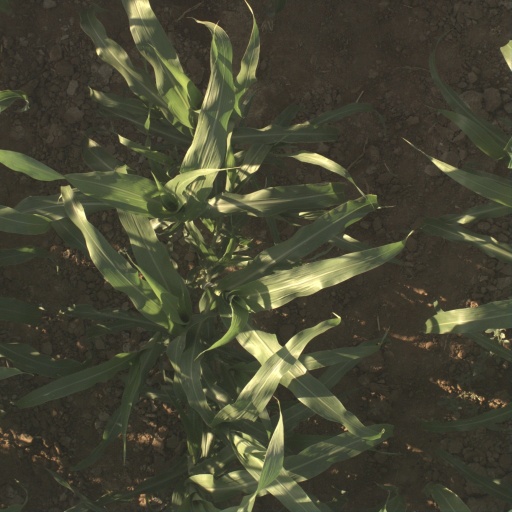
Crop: sorghum